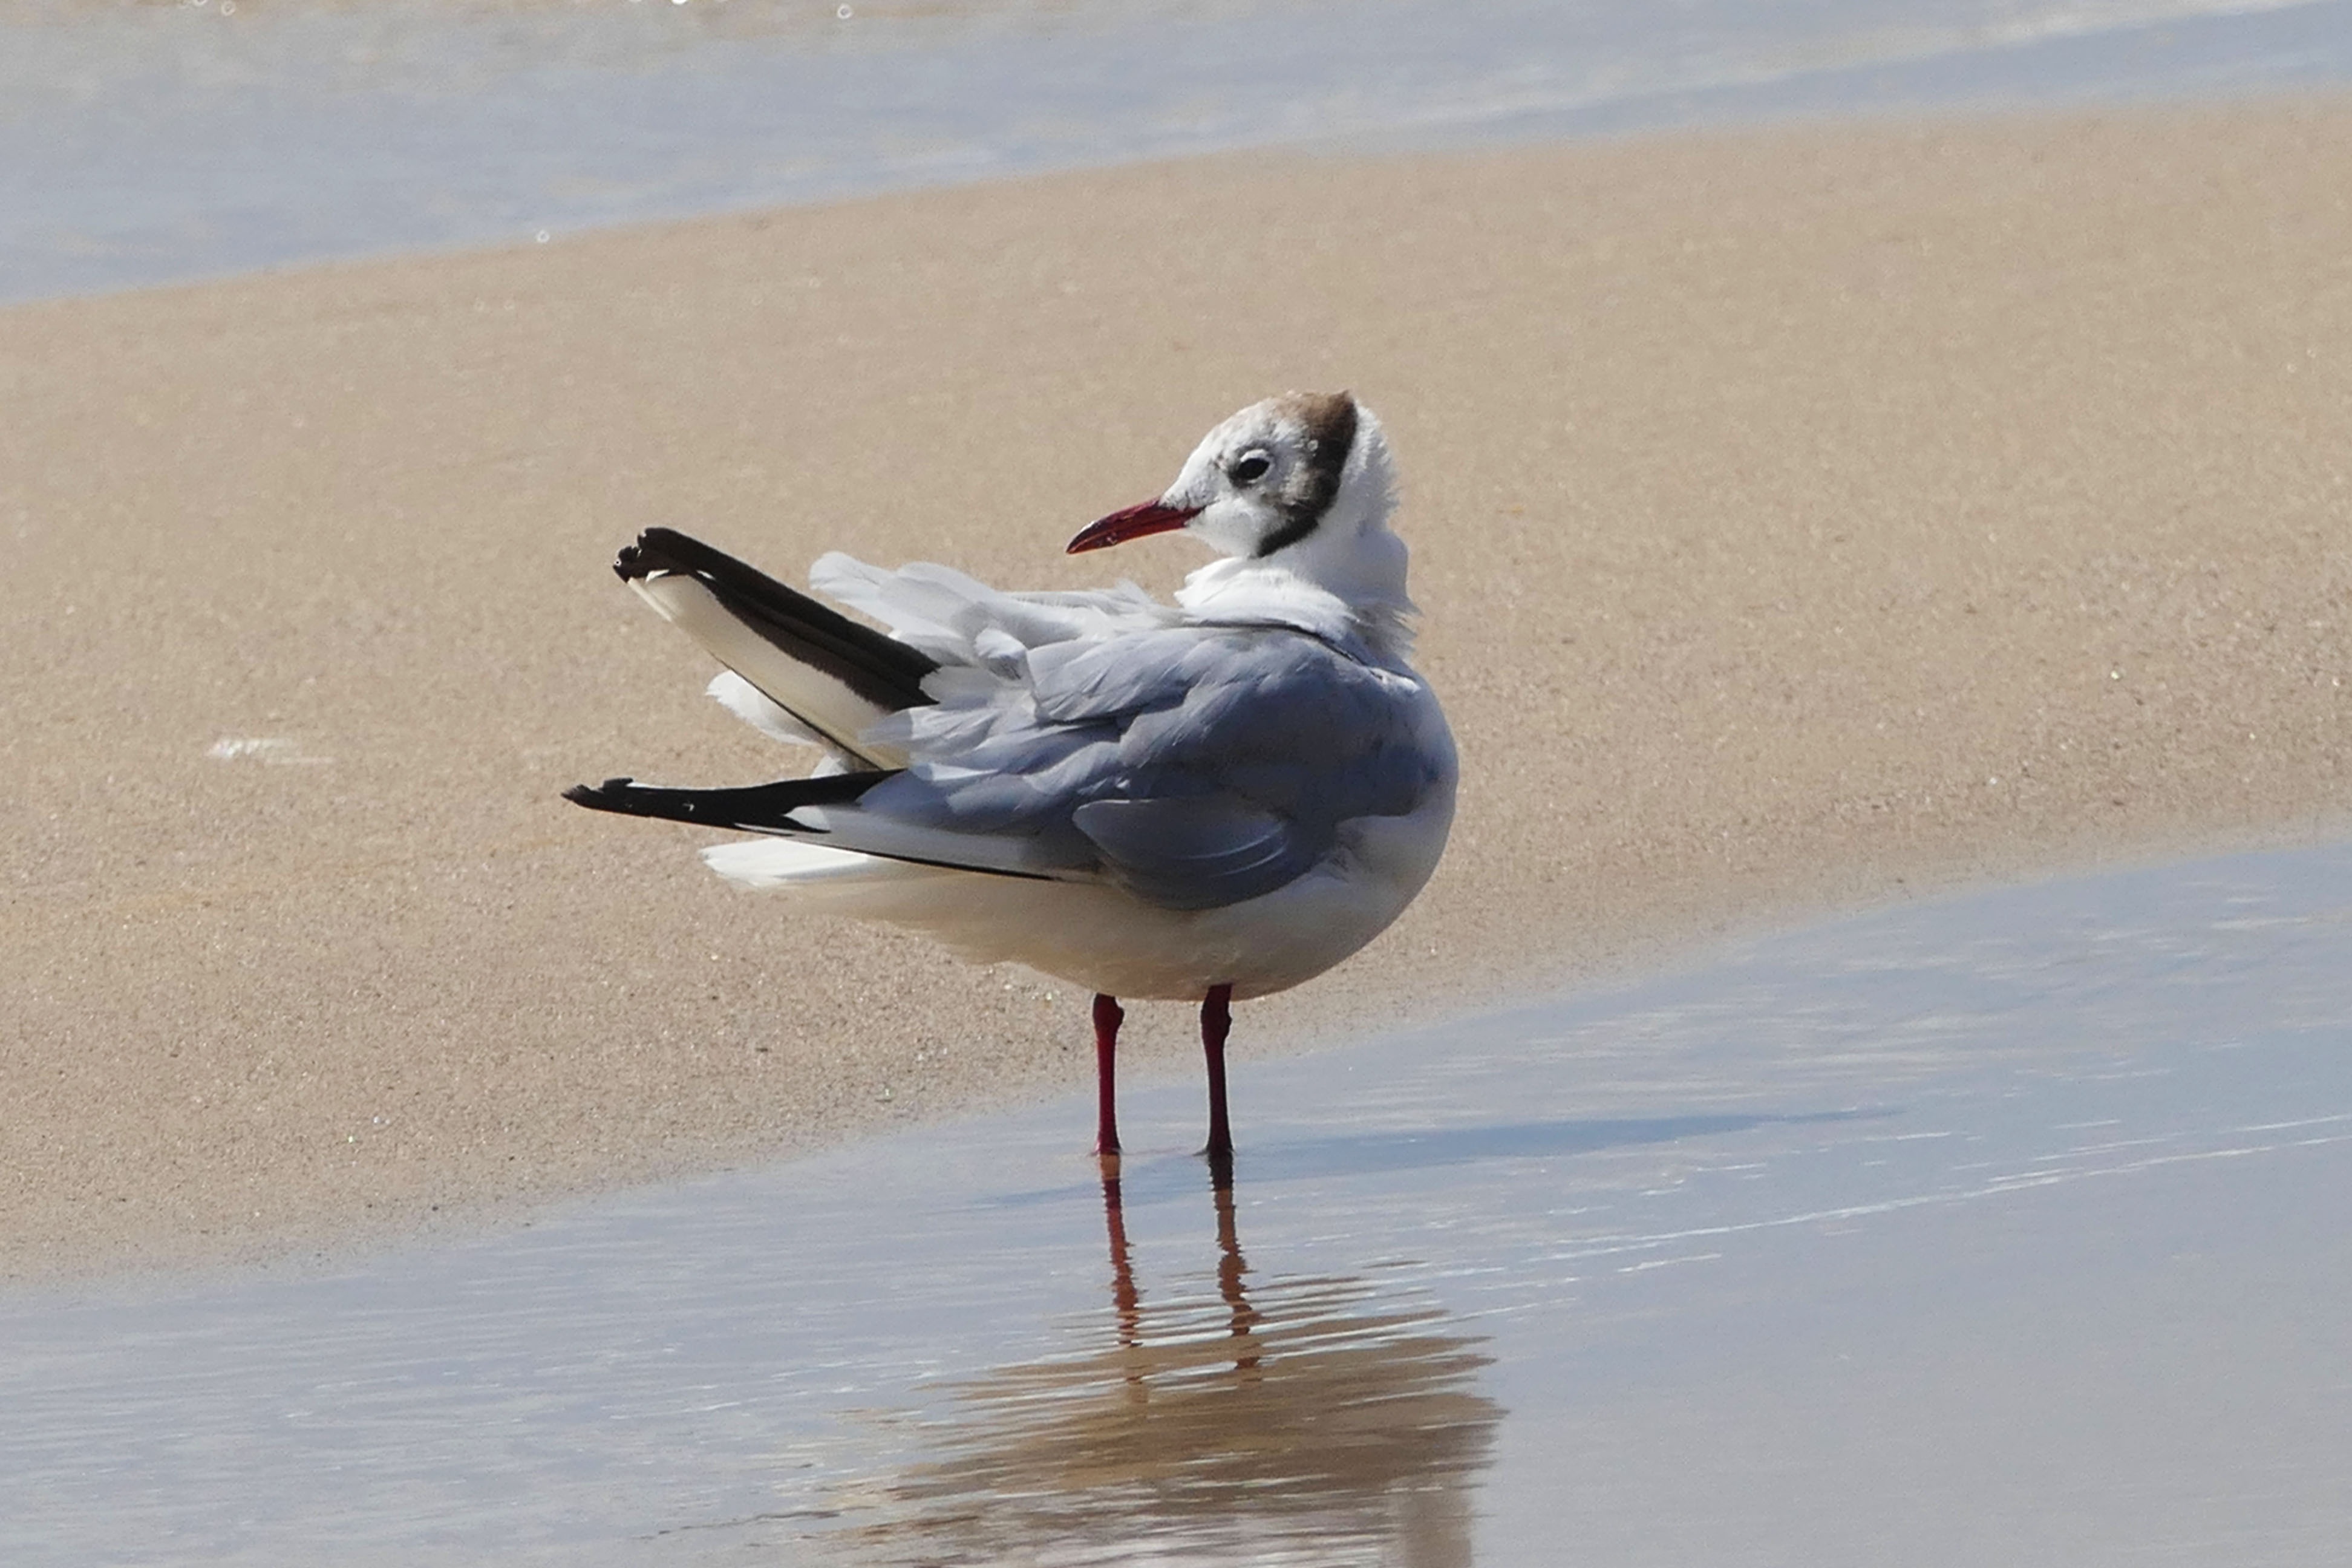
beach, landscape, sea, coast, water, nature, sand, ocean, bird, wing, sky, white, shore, coastal, animal, seabird, river, flying, fly, seagull, seaside, wildlife, wild, gull, flight, natural, blue, black, feather, fauna, orientation, vertebrate, horizontal, ridibundus, chroicocephalus, shorebird, headed, mew, gull billed, charadriiformes, perching bird